Jupijkam

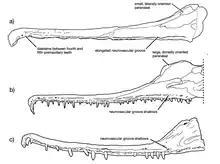
Comparison between "Jupijkam" (a), "Rutiodon carolinensis" (b), and "Machaeroprosopus lottorum" (c)

"Jupijkam" was a large-bodied phytosaur with an extremely elongated (longirostrine) and gracile snout. Brownstein compares the proportions of this animal to phytosaurs like "Rutiodon" and "Machaeroprosopus lottorum" among others, contrasting with the much more robust morphology seen in "Pravusuchus", "Colossosuchus" and other species of "Machaeroprosopus". Like in other phytosaurs, the rostrum rises abruptly towards the back of the skull, elevating the nostrils high above the jawline just before the eyes. However, little can be said about the precise anatomy of "Jupijkam" beyond the jaws, as the back of the skull is not preserved.